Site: brandenburg
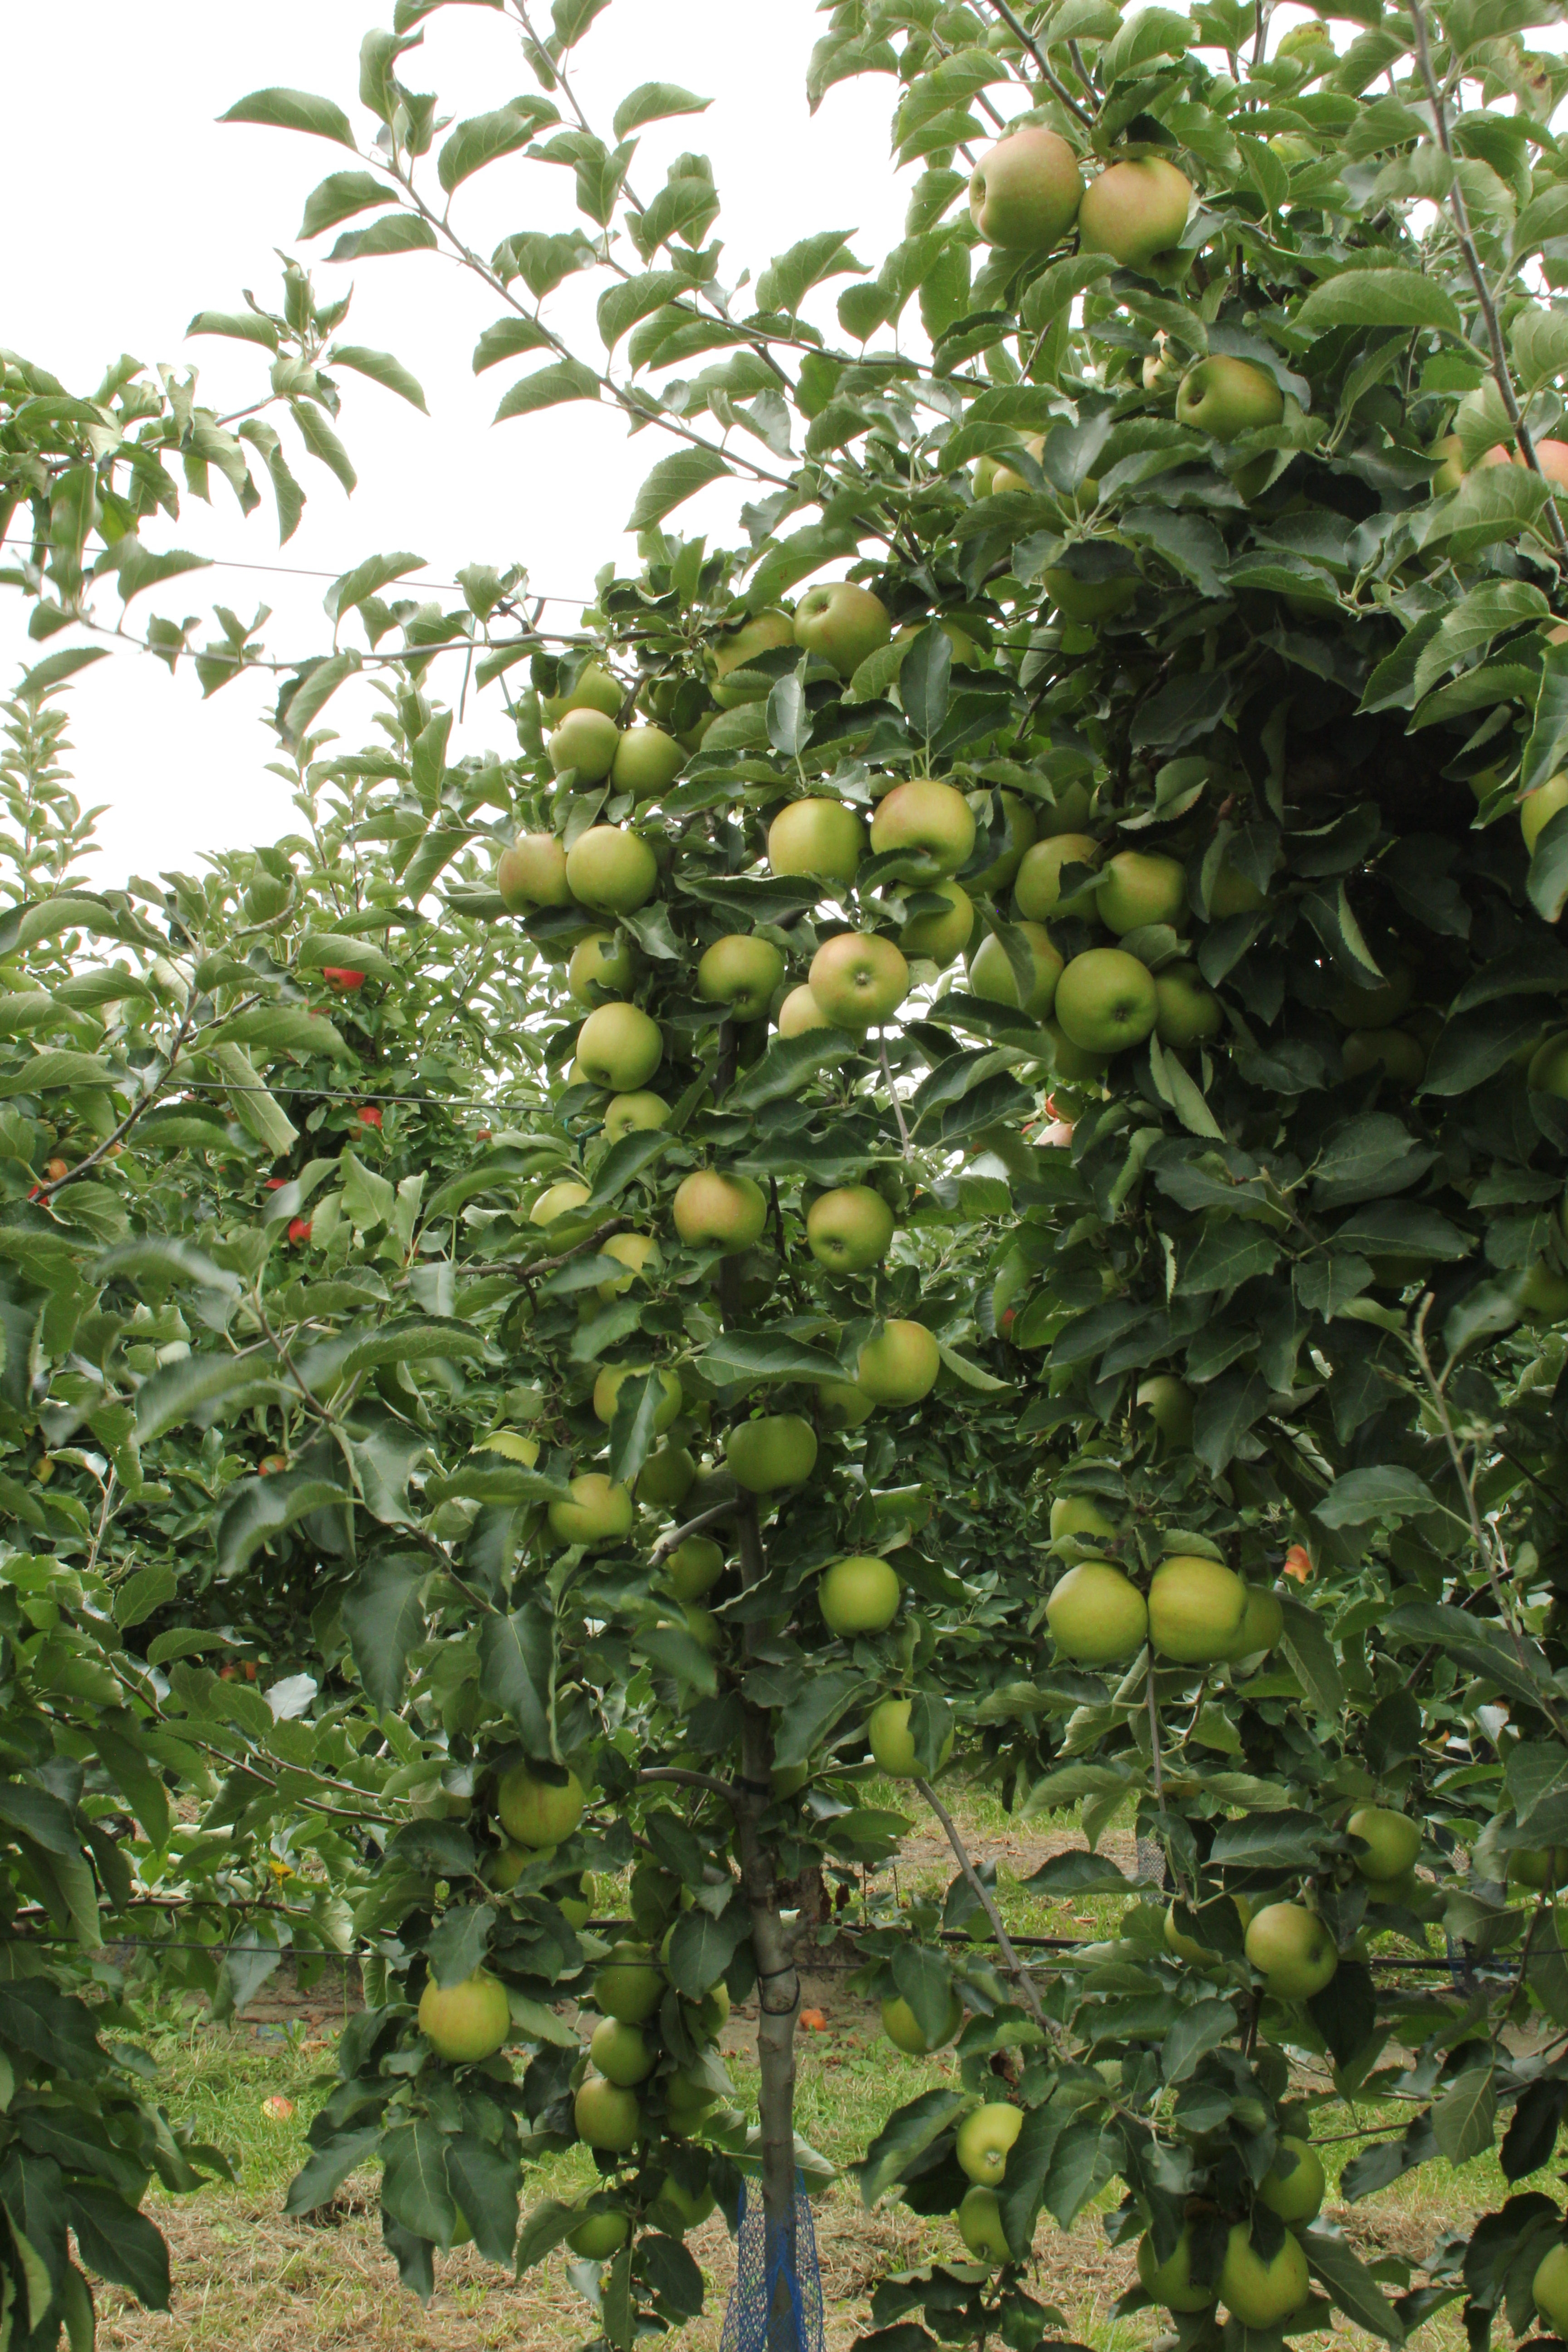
Growth stage (BBCH 87): Maturity of fruit and seed